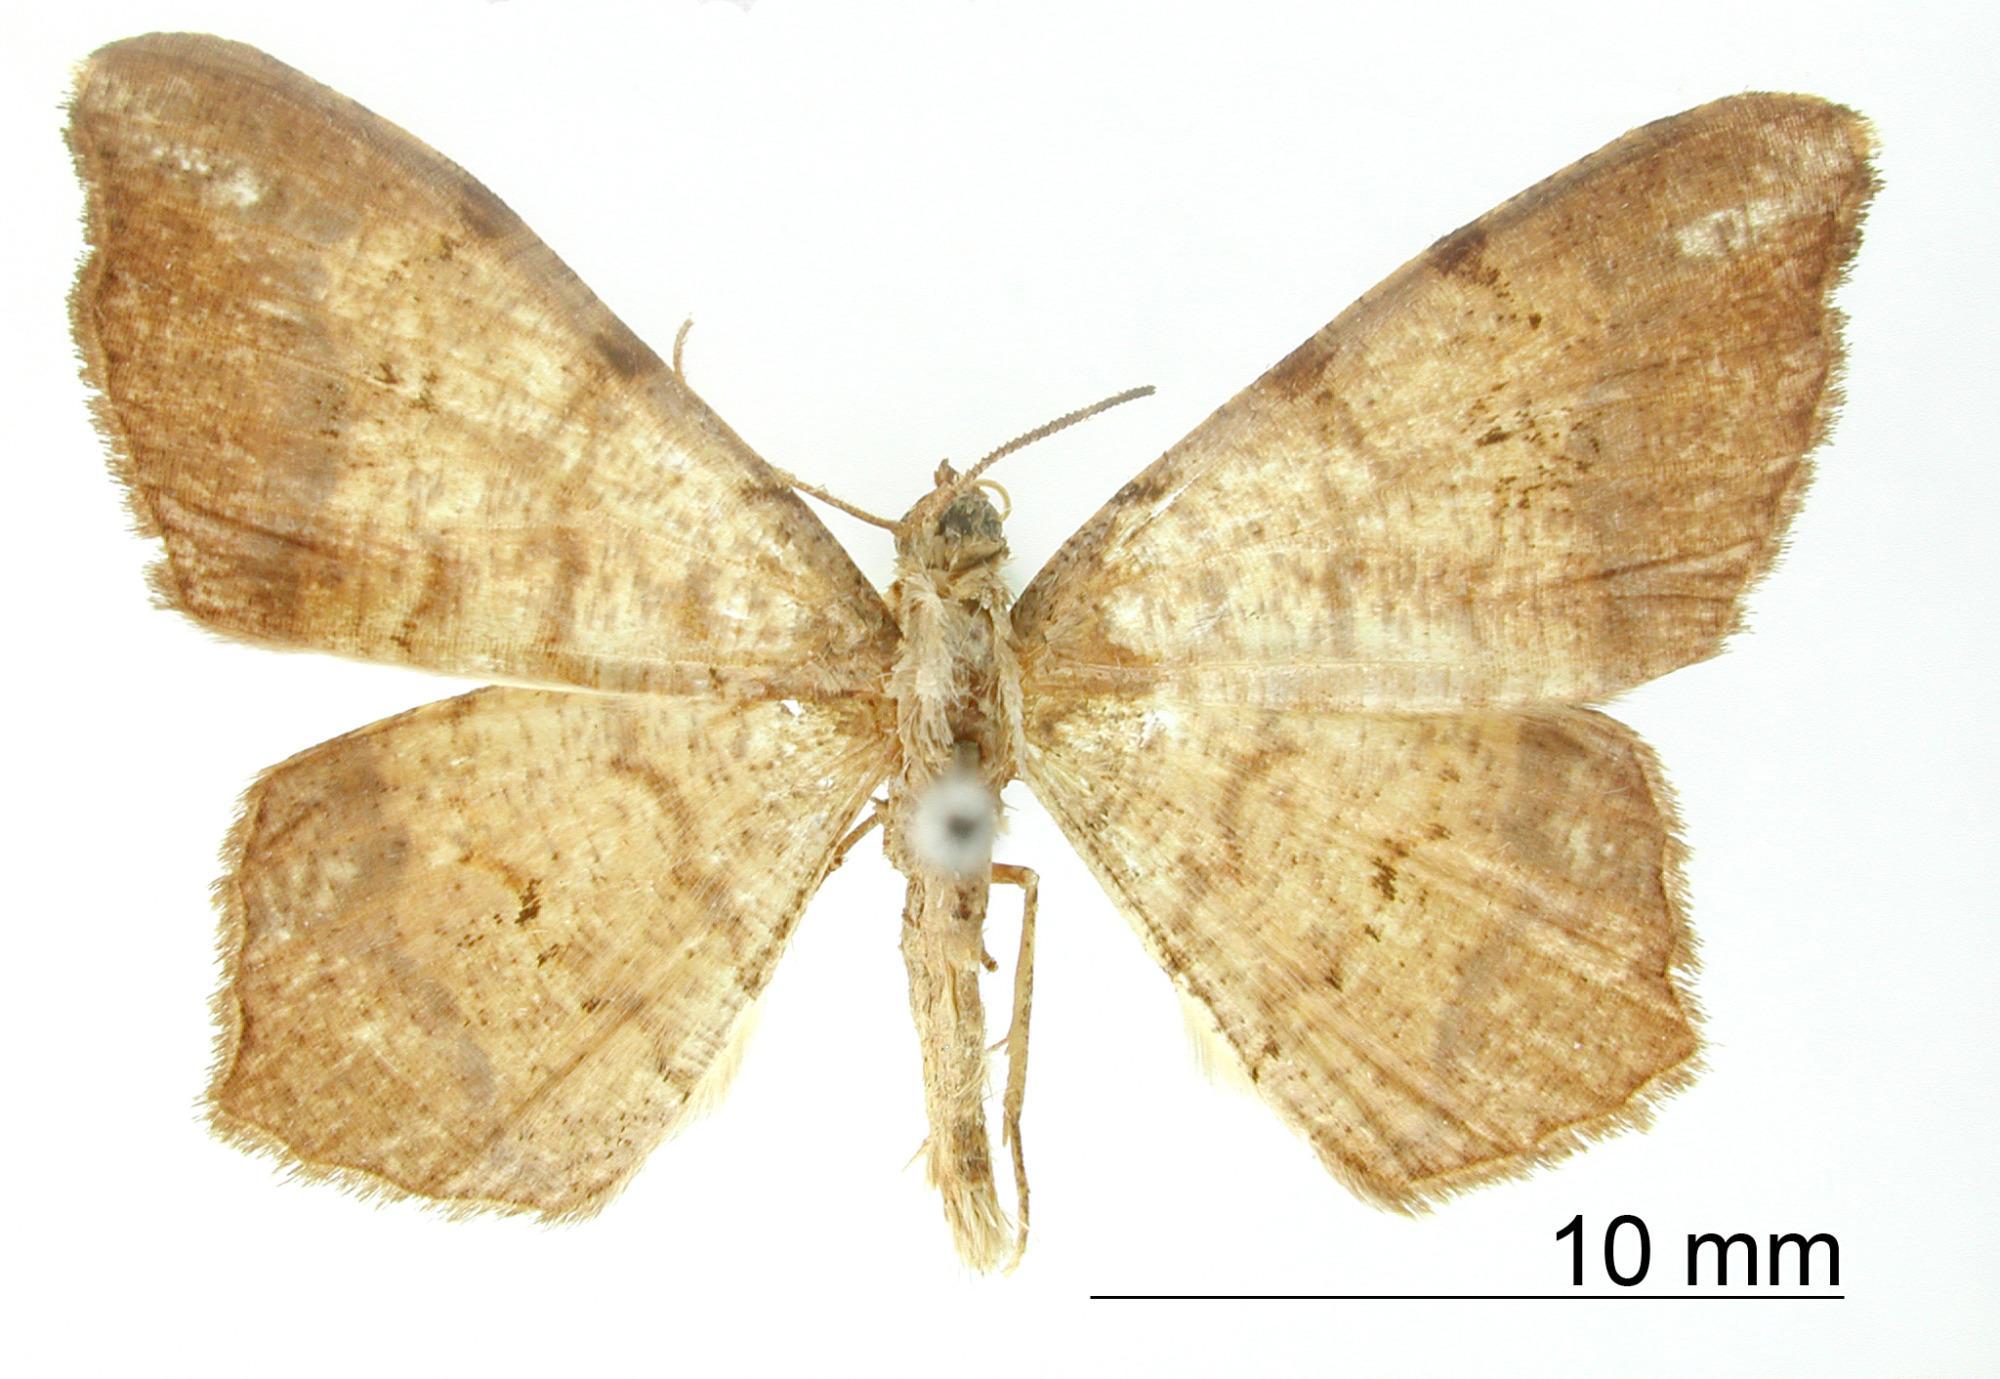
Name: Semiothisa aspila
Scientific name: Semiothisa aspila Dognin, 1913
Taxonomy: Animalia, Arthropoda, Insecta, Lepidoptera, Geometridae, Ennominae
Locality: Lino, Panama, Panama